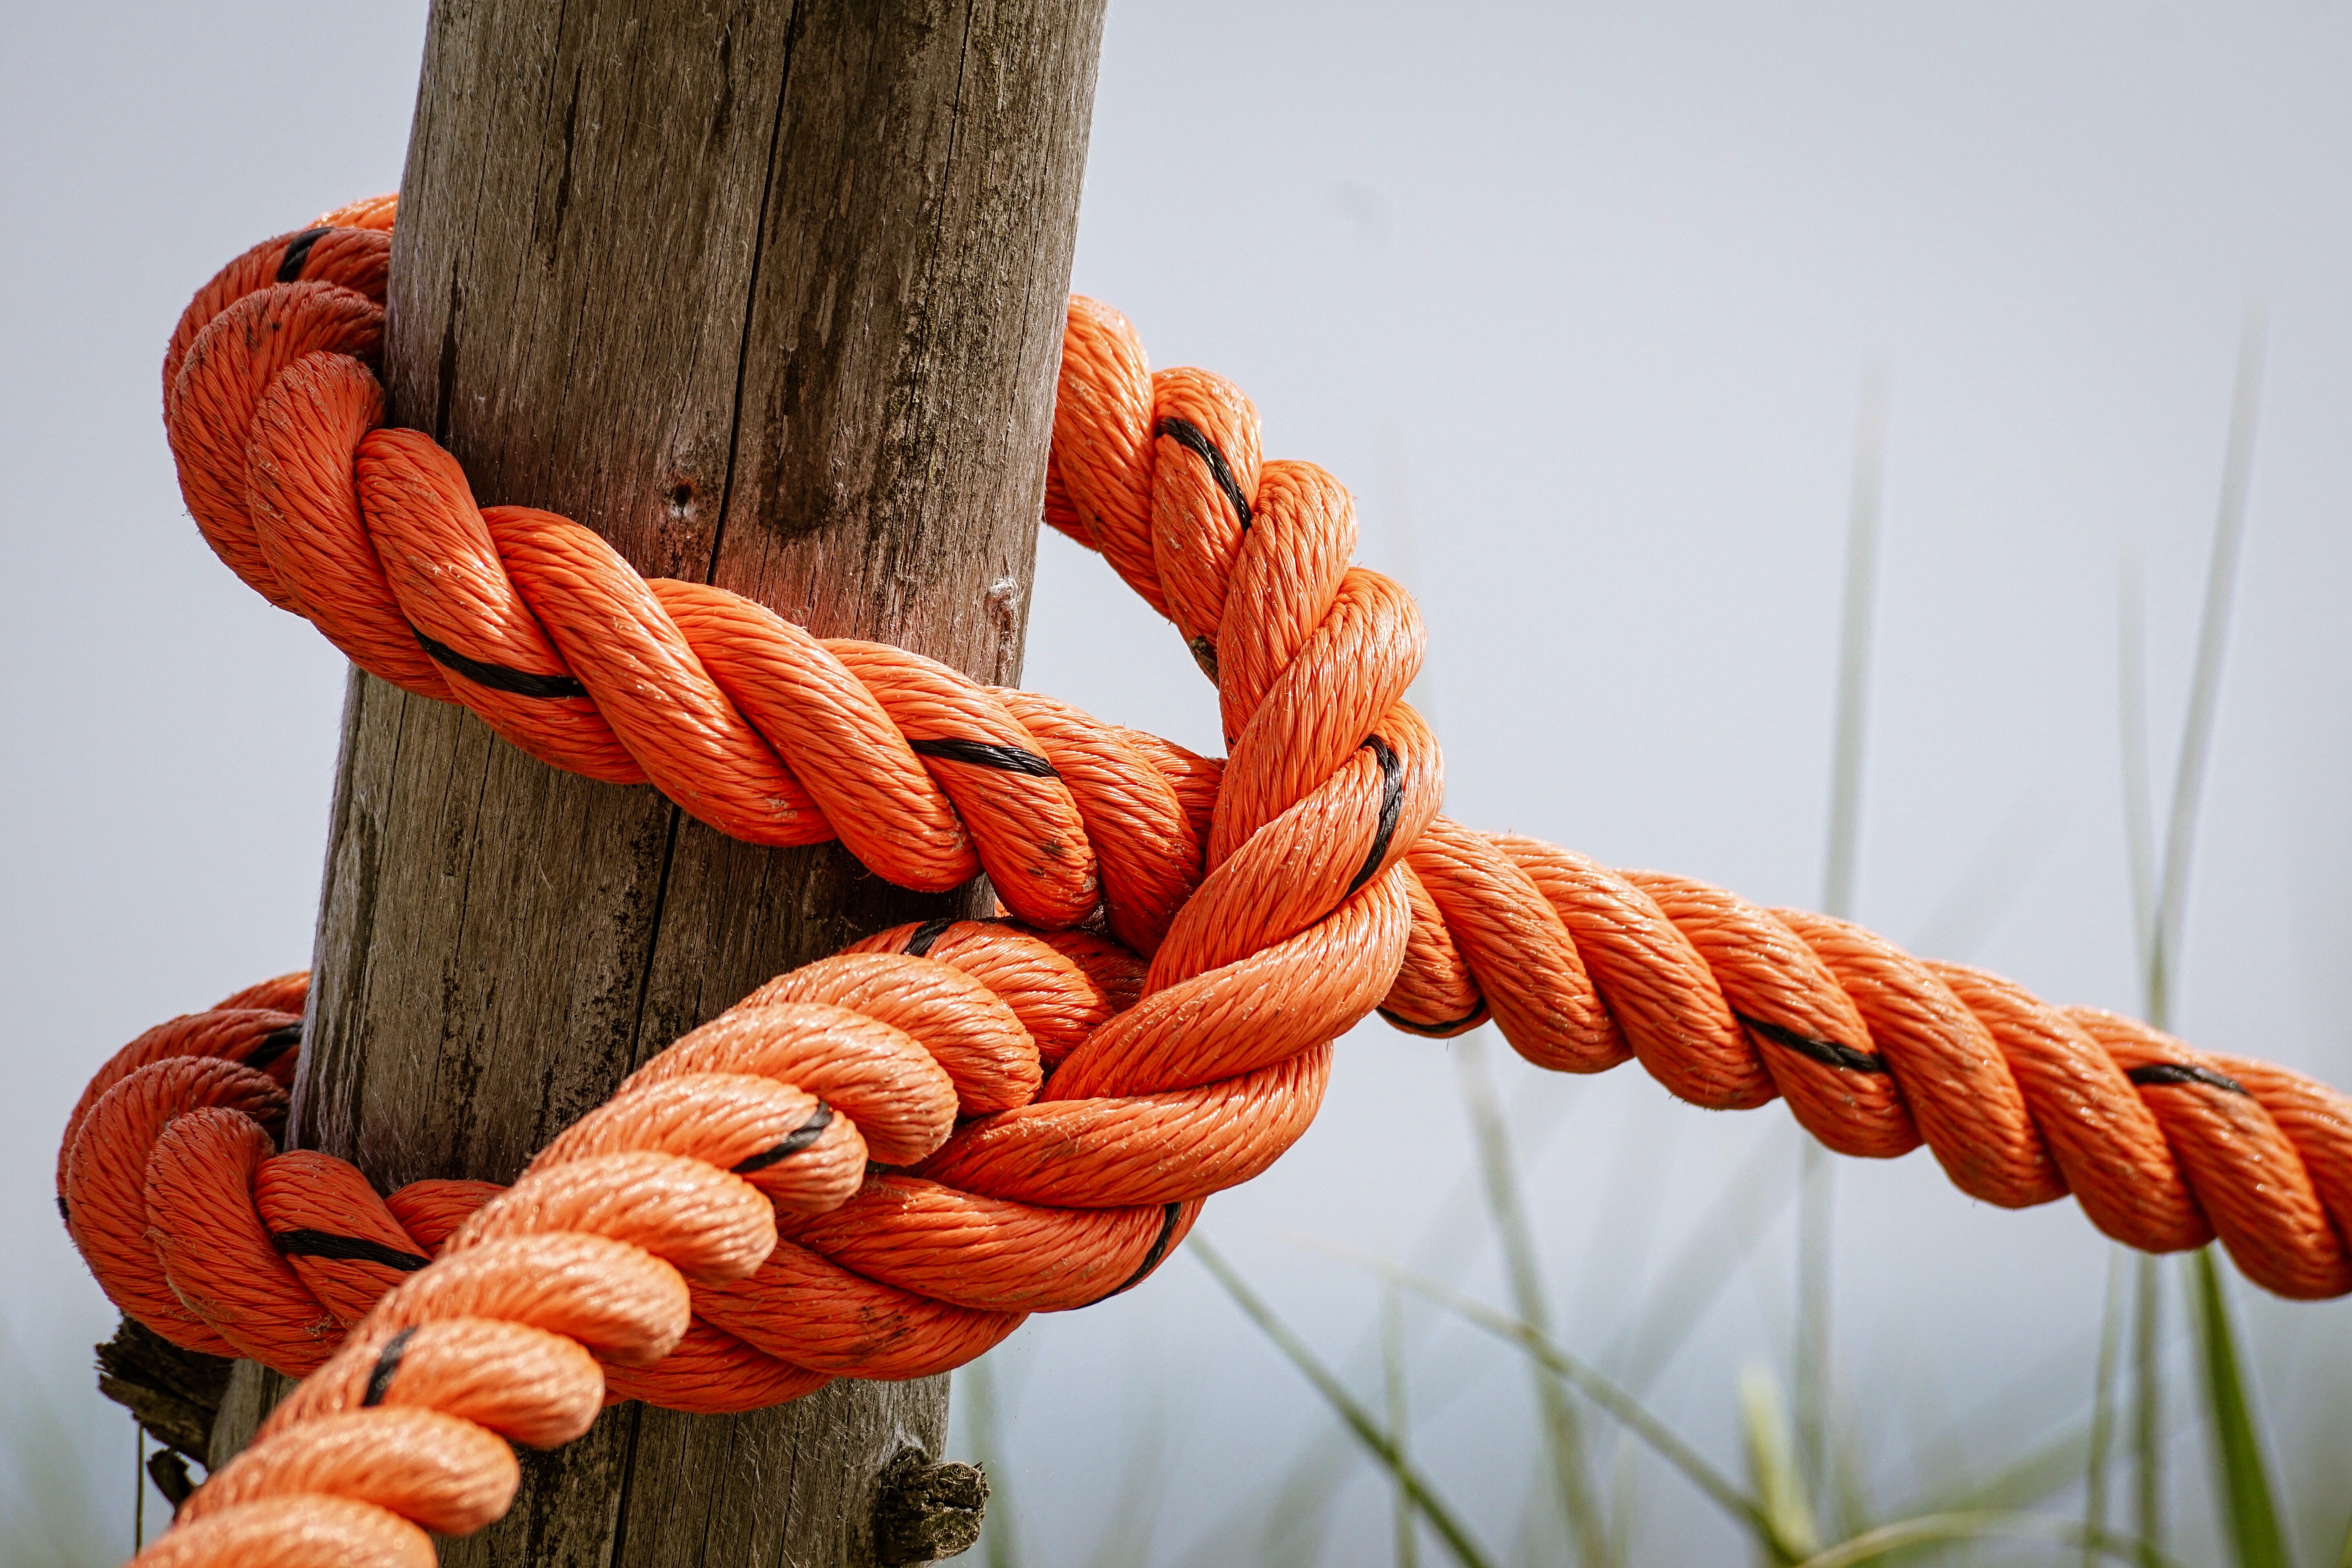
rope, knot, orange, twine, rope climbing, hardware accessory